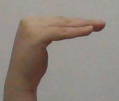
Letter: haa